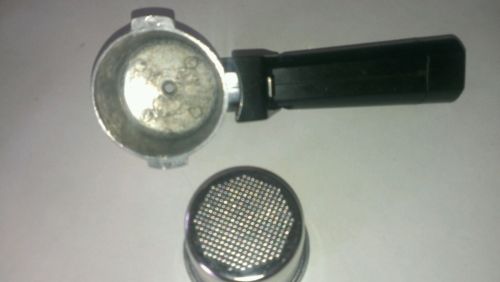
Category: coffee maker